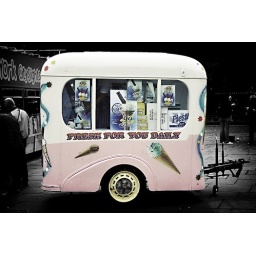
A little pink van pushing ice cream to tourists in York.